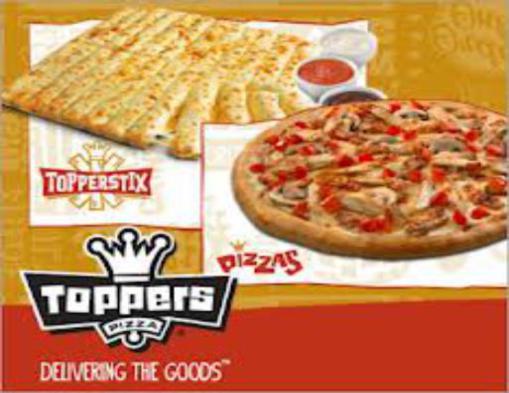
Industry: Food